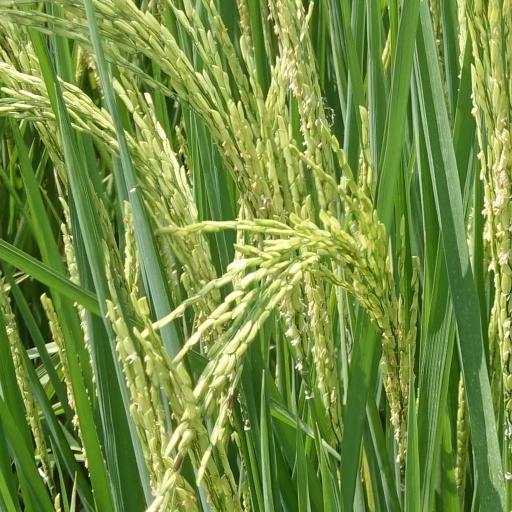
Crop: rice